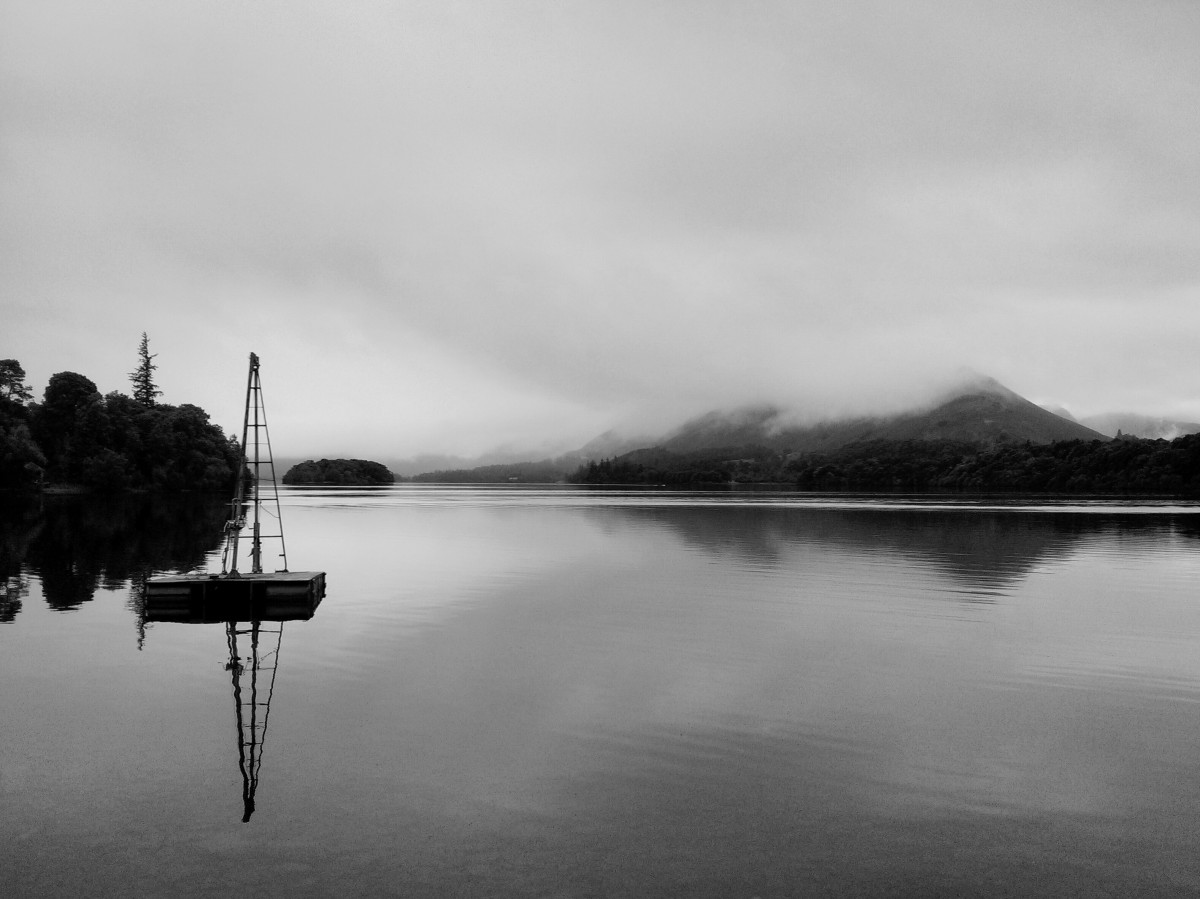
Tags: coast, water, nature, horizon, cloud, black and white, fog, mist, morning, shore, lake, dawn, dusk, evening, reflection, bay, reservoir, loch, monochrome photography